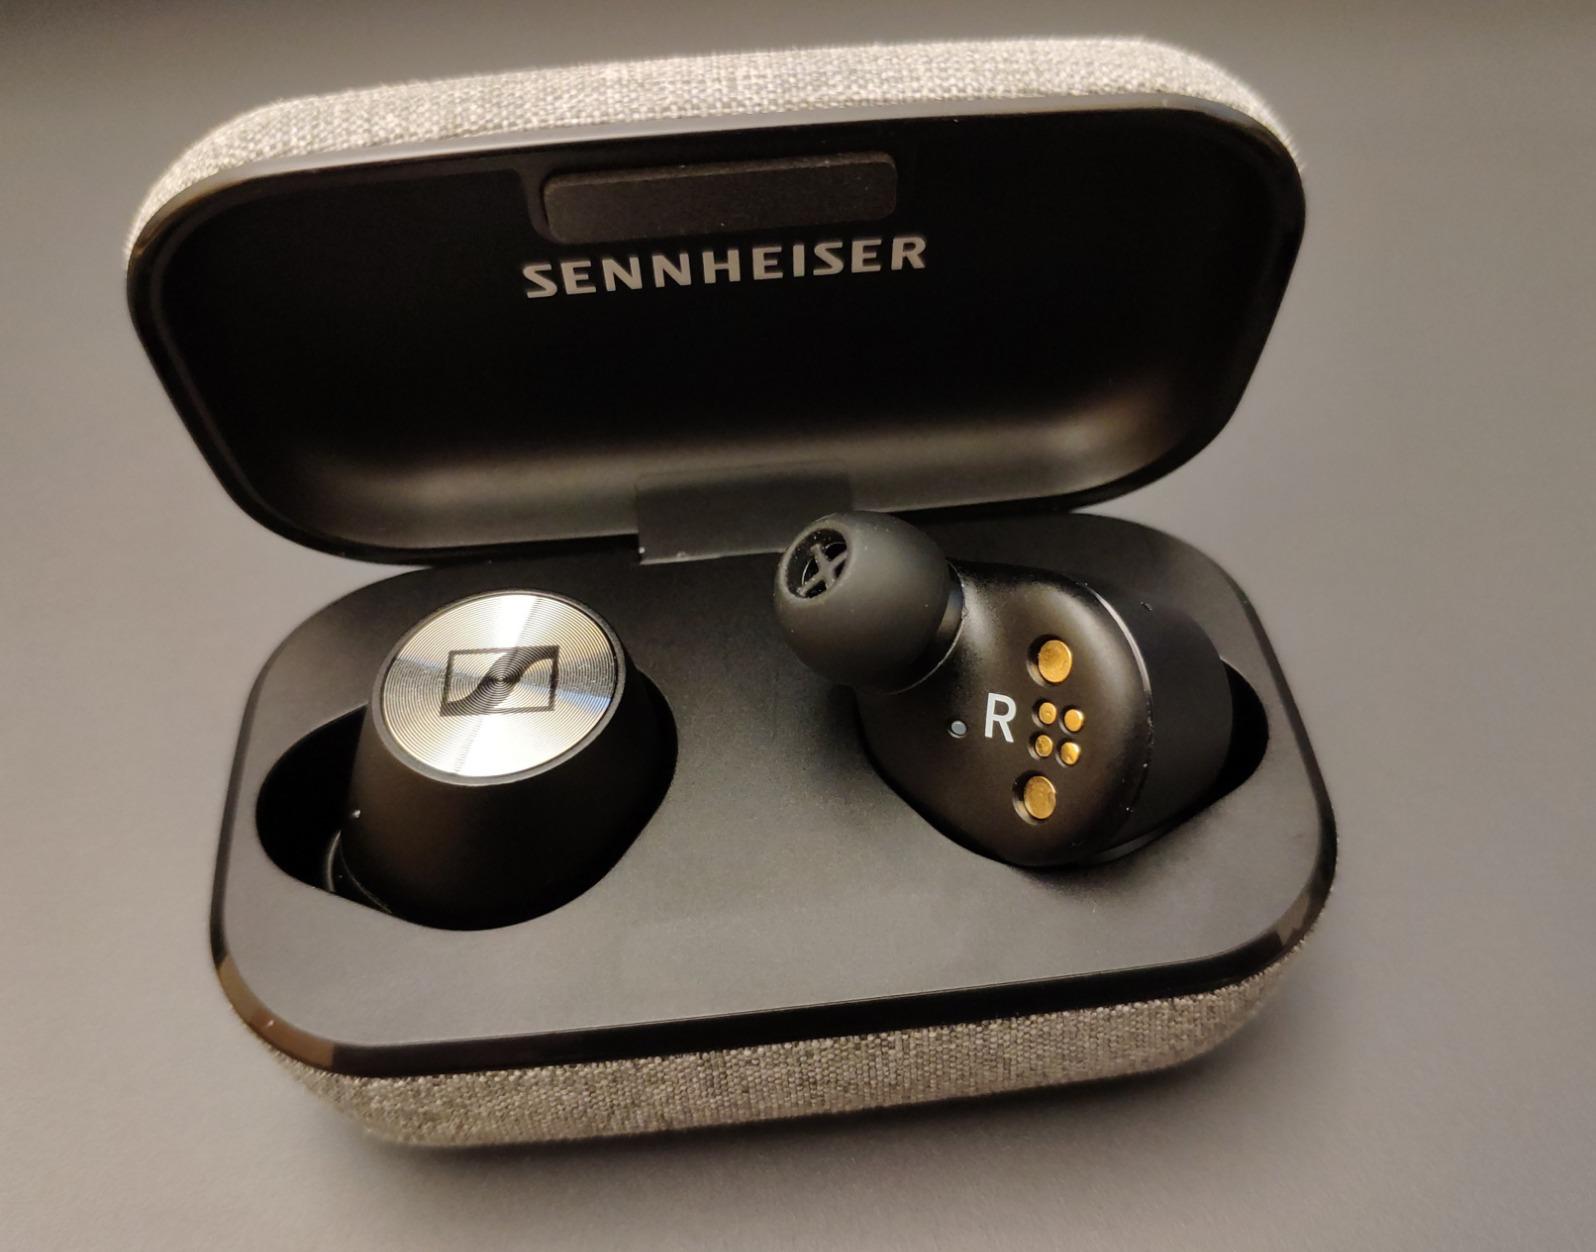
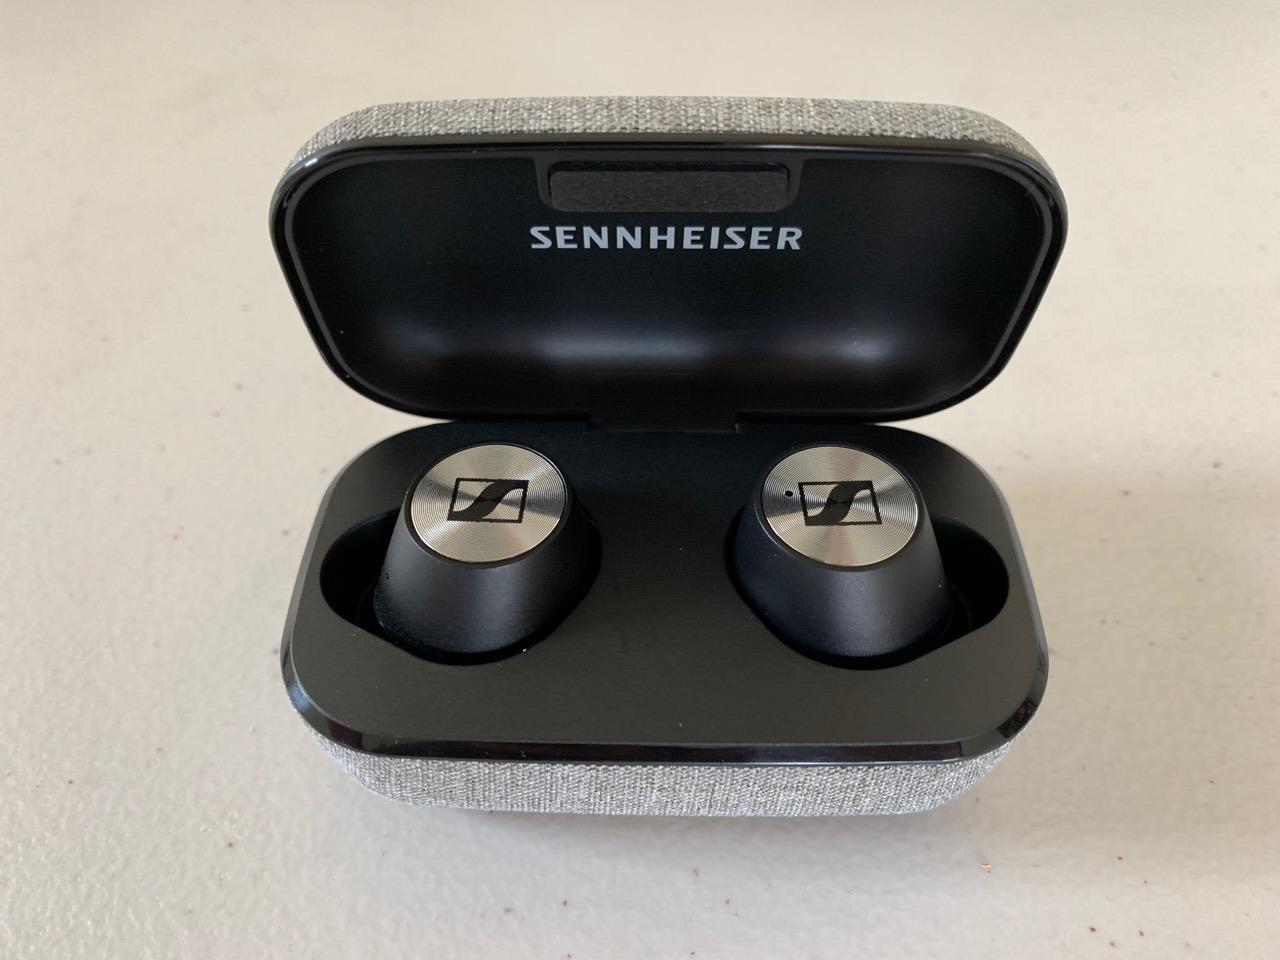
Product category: earbuds
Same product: yes